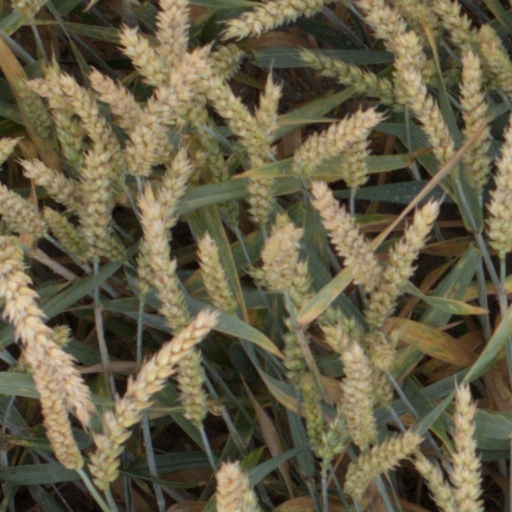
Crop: wheat